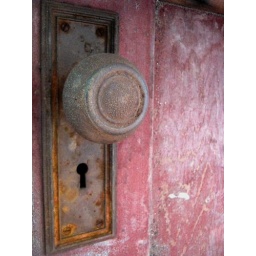
Old red door in Steveston Village.